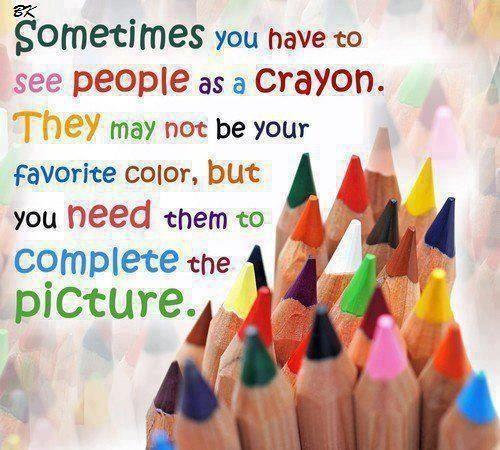
life is like a box of crayons !